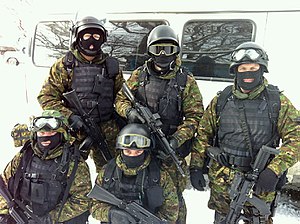
Russiske specialstyrker (Spetsnaz)
Russiske specialstyrker
Spetsnaz er en forkortelse af det russiske Войска специального назначения, hvilket betyder styrker med særlige opgaver, en meget bredere definition end man anvender i vestlige styrker. Umiddelbart kan styrkerne derfor ikke sammenlignes med vestlige specialstyrker, f.eks. Jægerkorpset og Frømandskorpset, idet såvel organisation, opbygning, opgaver og kommandoforhold er meget forskellige fra de vestlige modeller. De russiske specialstyrker er heller ikke teknologisk støttet i samme grad som vestlige specialstyrker og har ikke haft mulighed for at træne sammen med tilsvarende styrker fra andre lande i samme omfang som de tilsvarende vestlige styrker.